Georges Guynemer

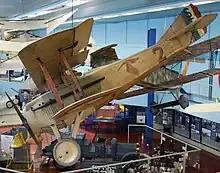
Georges Guynemer's original SPAD S.VII, nicknamed "Vieux Charles", preserved at Musée de l'Air et de l'Espace

Guynemer became influential enough to affect French fighter aircraft design. In December 1916, he wrote a letter to the chief designer at Spad, criticizing the Spad VII as inferior to the German Halberstadt that was its contemporary. As a consequence, Spad developed two new but very similar models, the SPAD XII and SPAD XIII. The new models were promising, but had teething problems with the reduction gear between engine and propeller.